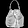
Label: Bag